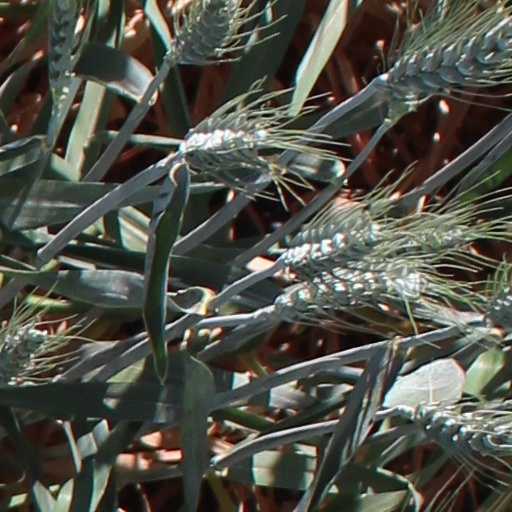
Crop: wheat